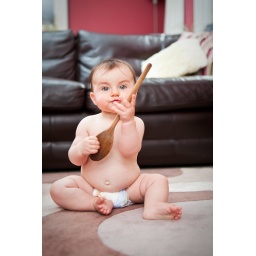
Strobist: 430EX, 1/2, 30mm, bounced off glass doors behind the camera. 430EX, 1/4, 50mm, bounced off the ceiling behind Maisie. Triggered by ST-E2